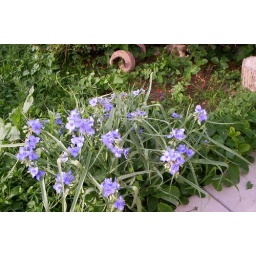
Spiderwart flowers at my old house in Colorado!!! Thanks, MOM